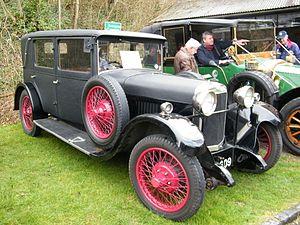
Weymann Fabric Bodies est une conception brevetée de fuselages d'avions et de carrosseries légères pour véhicules à moteur. Le système utilise un cadre en bois articulé recouvert de tissu. Il fut très populaire sur les voitures dans les années 1920 jusqu'au début des années 1930 parce qu'il réduisait les grincements et les craquements entendus dans l'habitacle par son utilisation d'articulations flexibles entre montants de carrosserie.